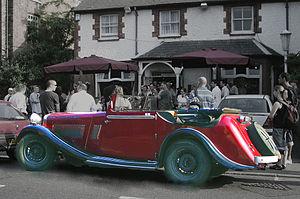
Brough Superior était une marque de motos anglaise créée en 1919 par Georges Brough et disparue en 1940. Elle est relancée en France en 2019 à Toulouse.